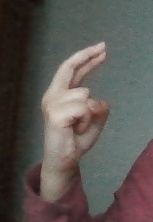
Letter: zay